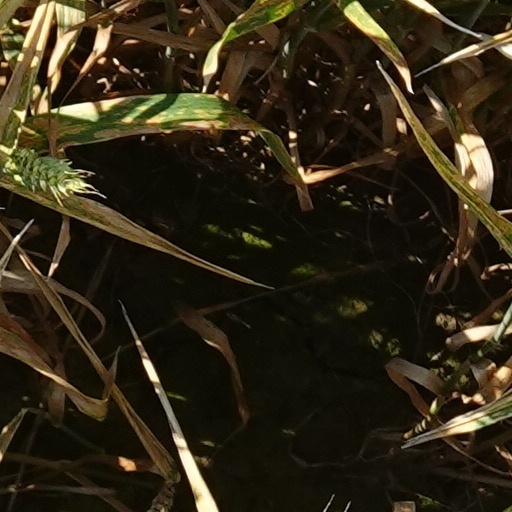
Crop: wheat